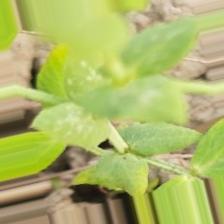
Label: Powdery Mildew